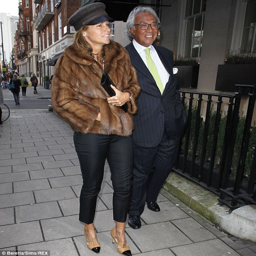
lunch date : entrepreneur looked dapper in a suit for the lunch